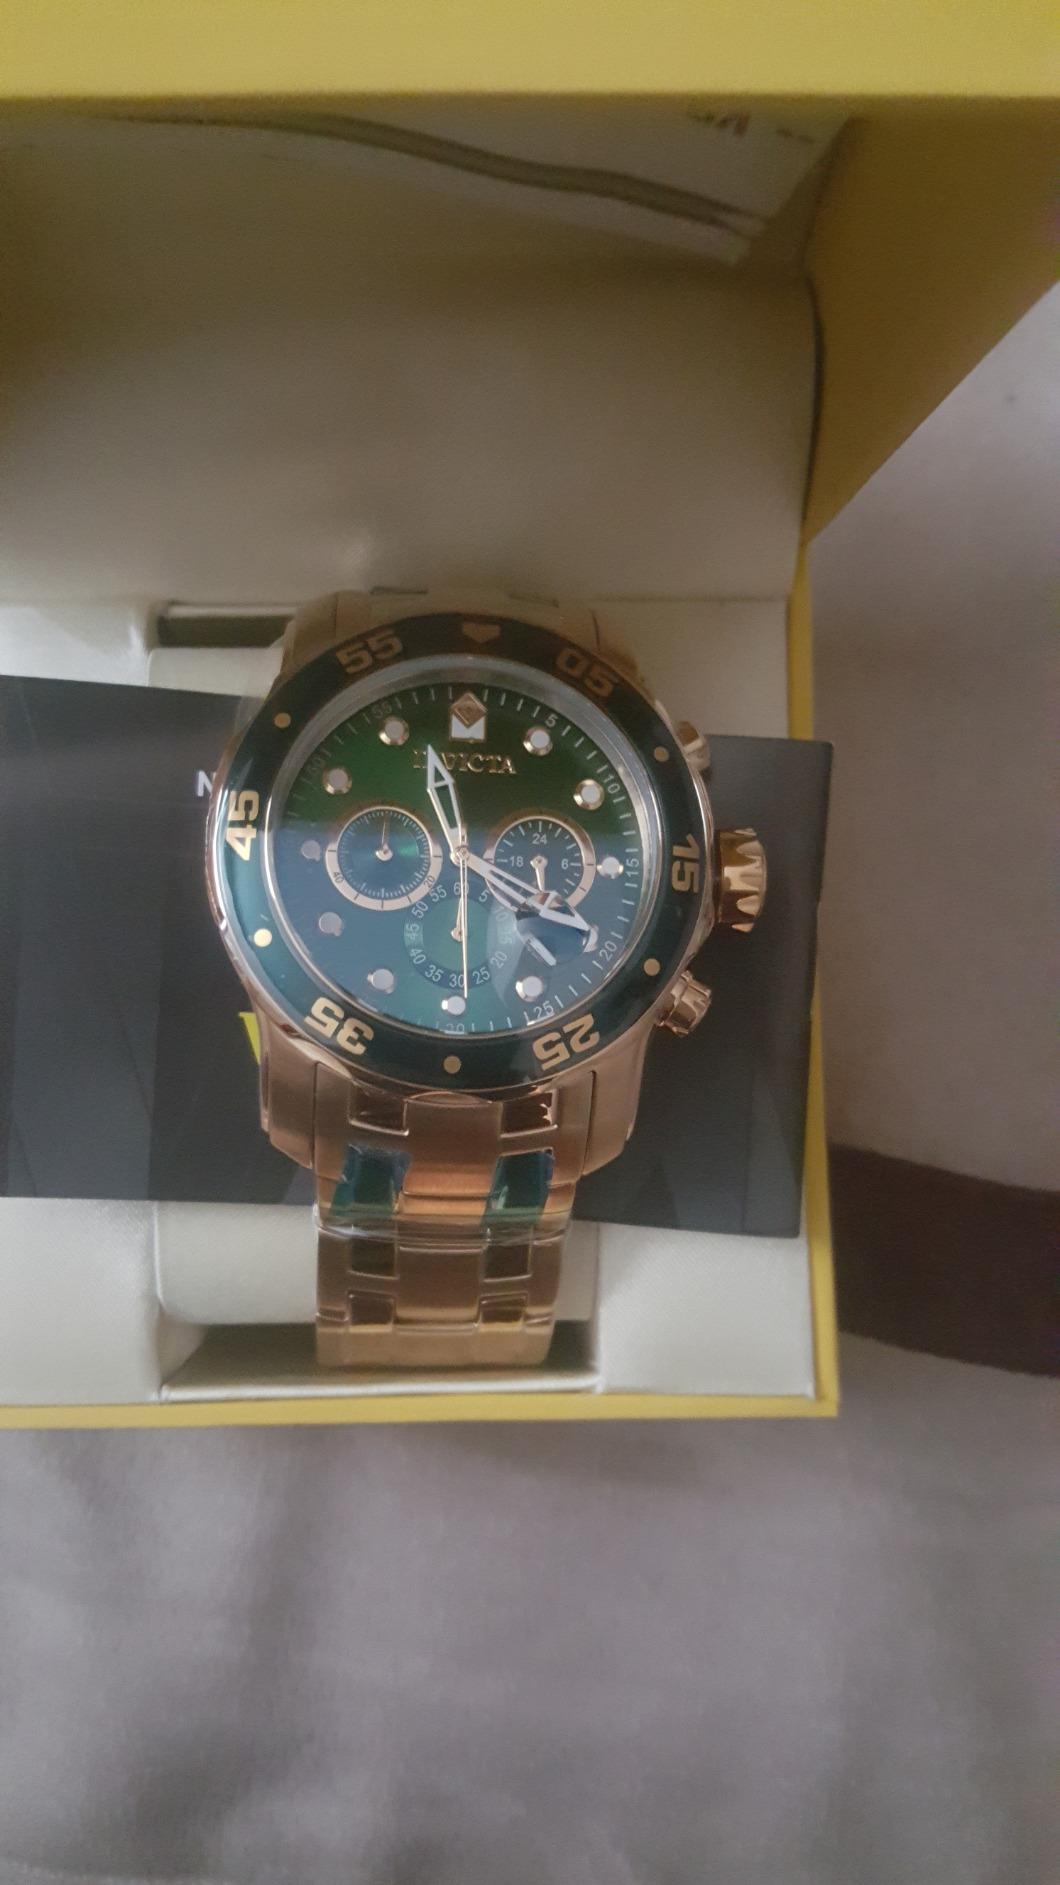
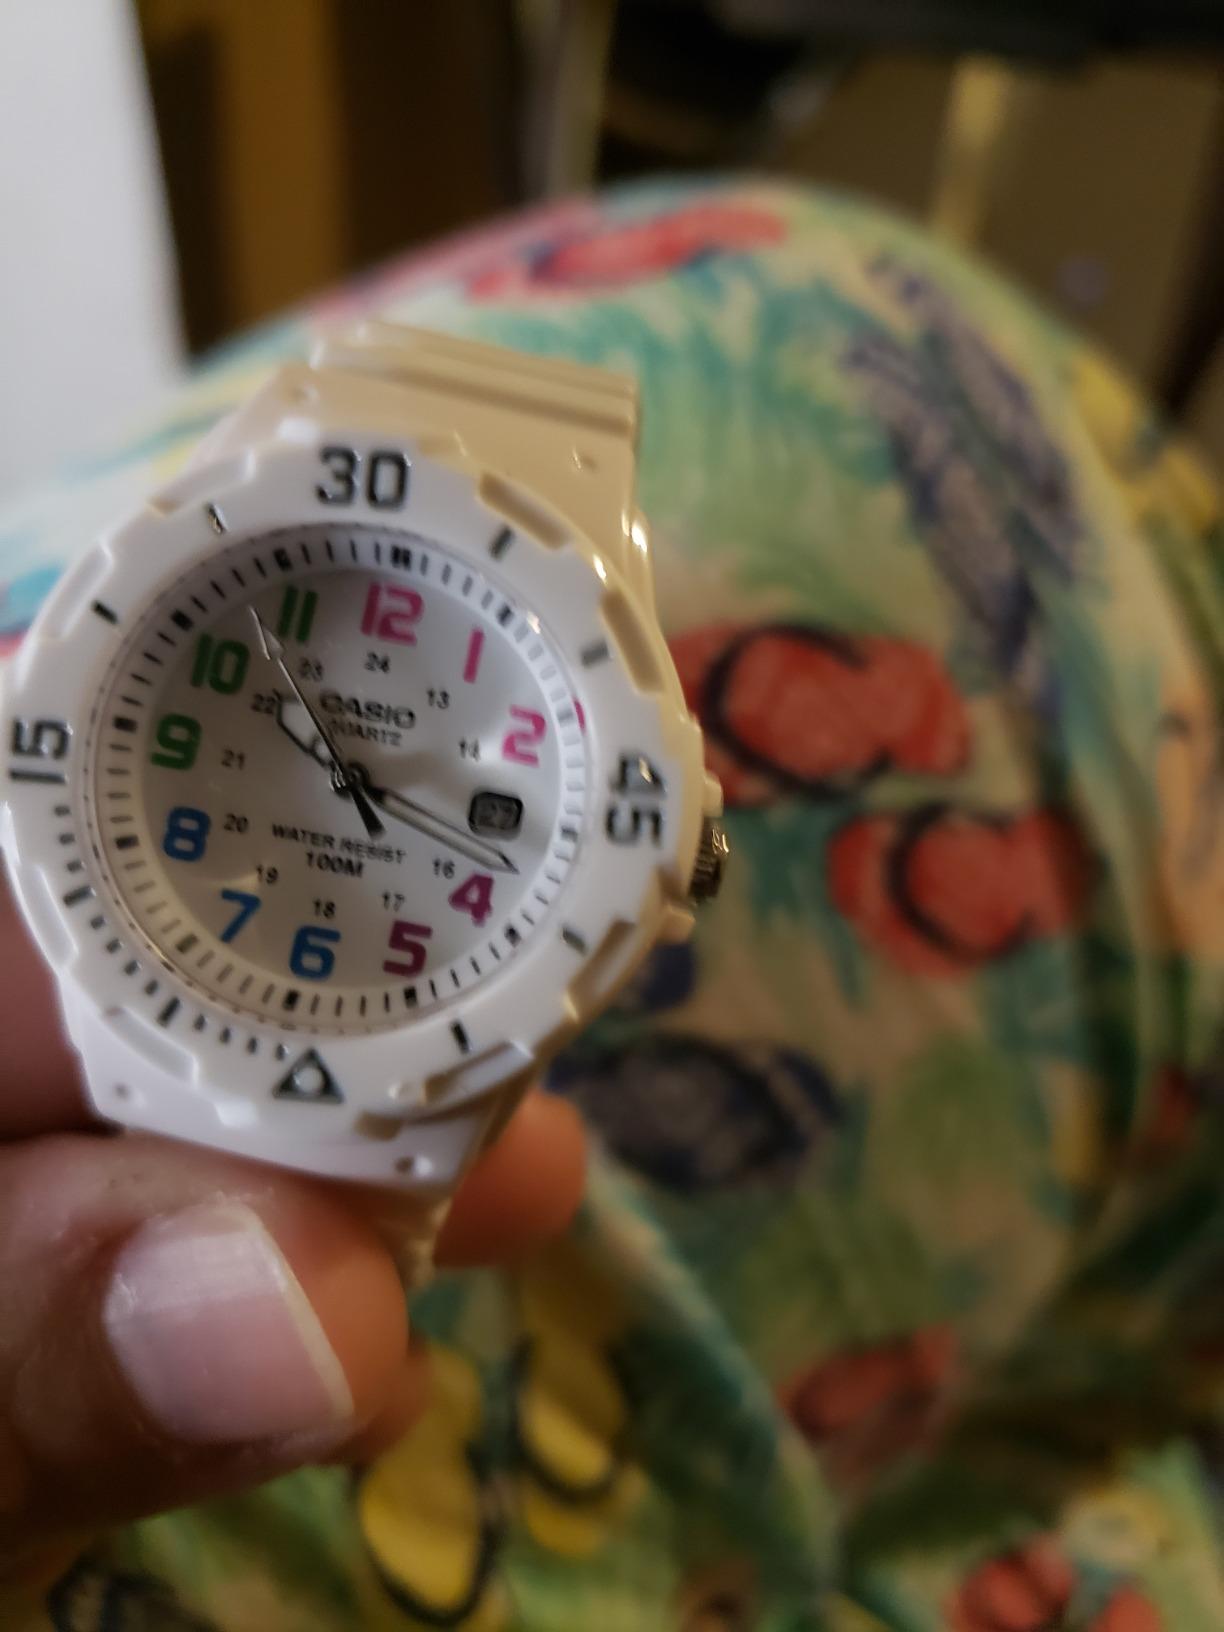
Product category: accessories_watch
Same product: no